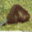
Label: beaver